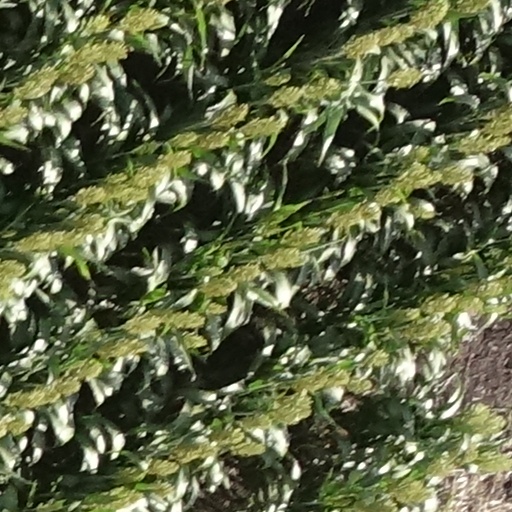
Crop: sorghum